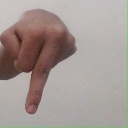
अक्षर: प